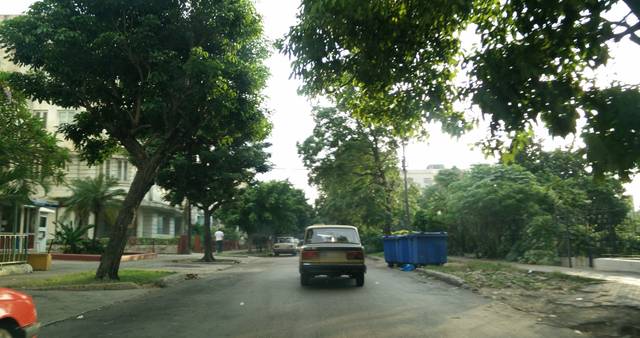
Region: Cuba
Coordinates: 23.139, -82.383